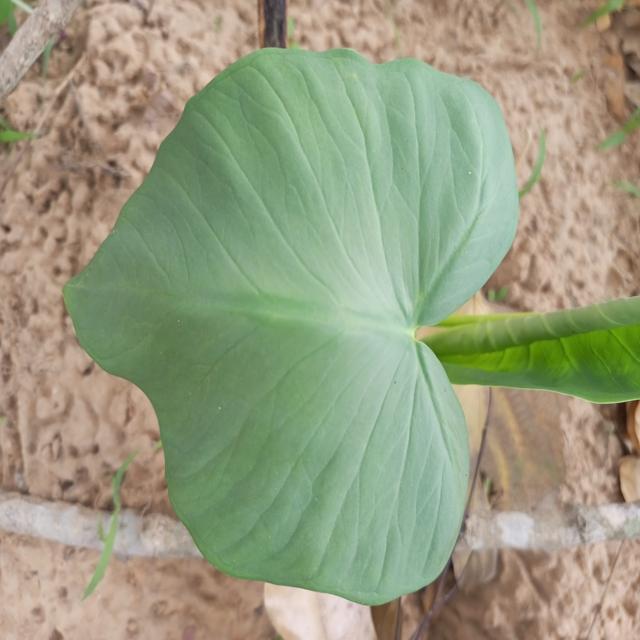
Label: Healthy